Holy Week in the Philippines

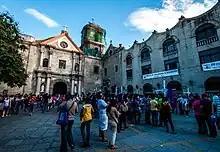
Stations of the Cross outside San Agustin Church in Manila on Holy Wednesday (2013)

On Holy Monday and Holy Tuesday, there is a major procession representing the Journey to Calvary. The main figure is the Fallen Christ, accompanied by images of the saints present during Christ's walk to Calvary: